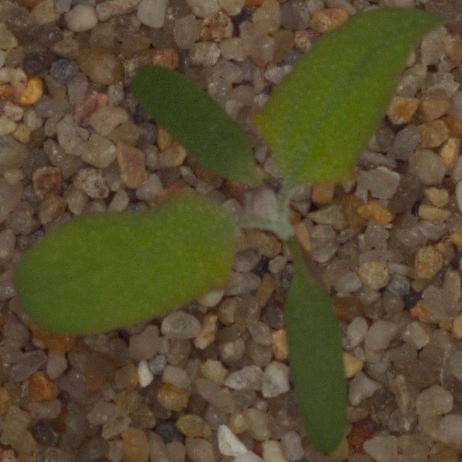
Label: fat_hen